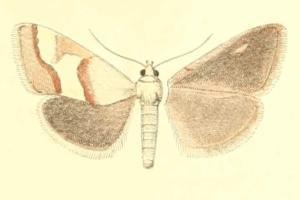
Tegostoma est un genre de lépidoptères de la famille des Crambidae.
Tegostoma baphialis est une espèce de lépidoptères de la famille des Crambidae. Elle est présente en Grèce, en Russie, en Turkménistan et en Afghanistan.